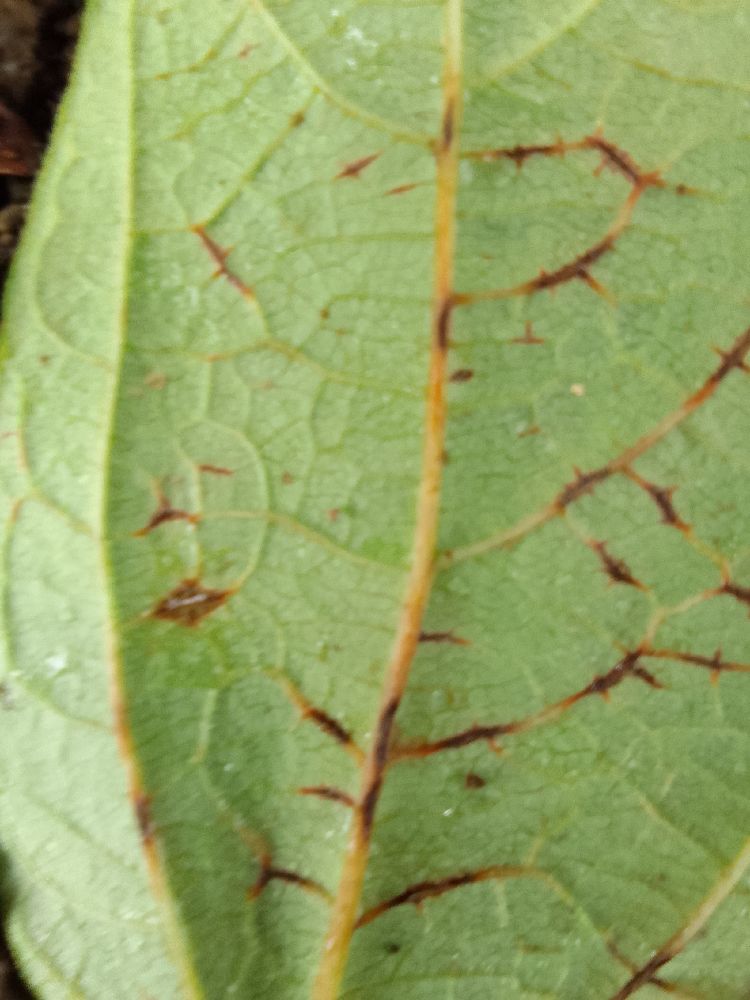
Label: anthracnose